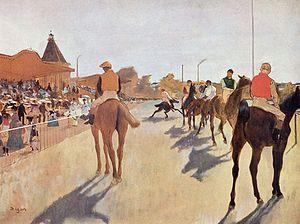
Le Pur-sang, est la plus connue des races de chevaux à sang chaud. C'est l'une des races les plus répandues, puisqu'il court sur les pistes d'hippodromes lors des courses de galop. Le nom de « pur-sang » peut en théorie faire référence à plusieurs races de chevaux, et par extension, races animales. Le nom de « pur-sang anglais », vieilli, est vu comme un pléonasme aux yeux des puristes.
Le cheval est, dans l'art, l'animal le plus représenté depuis la Préhistoire, et l'un des plus anciens sujets artistiques. Il apparait sur tous types de supports au fil du temps, le plus souvent au milieu de batailles, dans des œuvres individuelles, comme monture de personnes importantes, ou attelé à des véhicules hippomobiles. L'art grec témoigne d'une véritable recherche anatomique, tandis que le Moyen Âge lui laisse peu de place. La Renaissance, en particulier italienne, voit l'apogée de la statue équestre, devenue un genre à part entière.